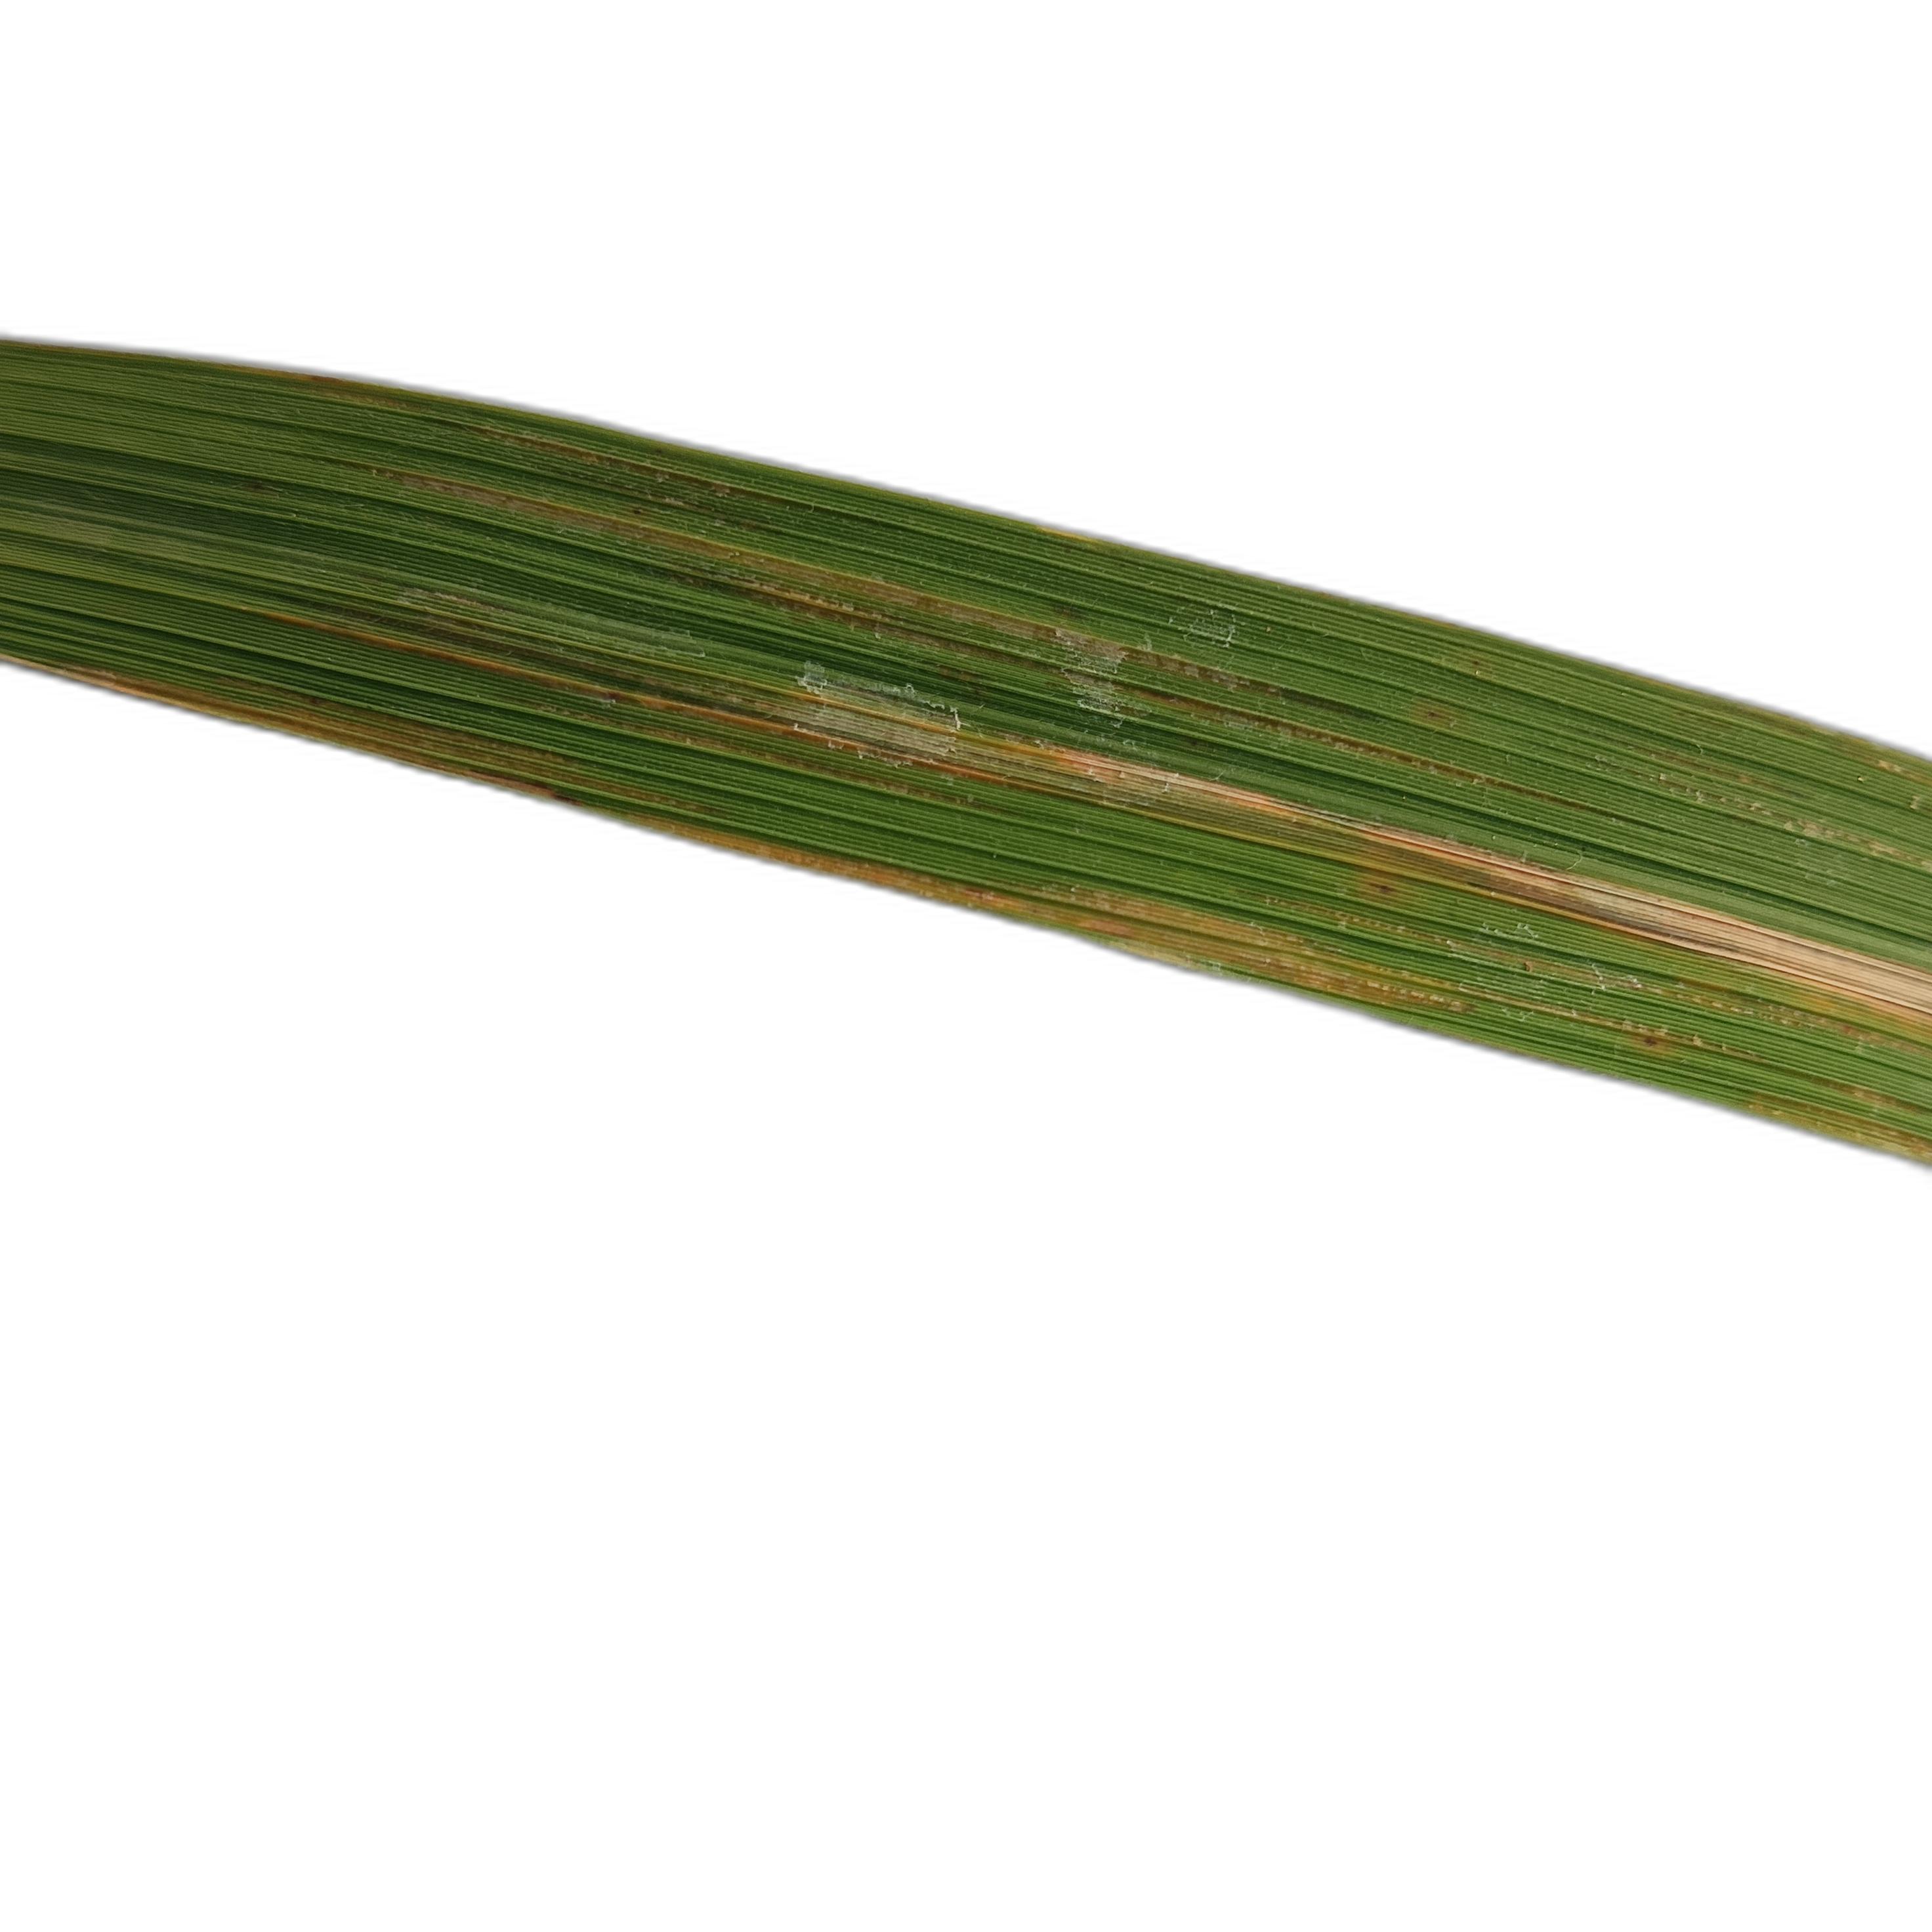
Label: Rice Stripes